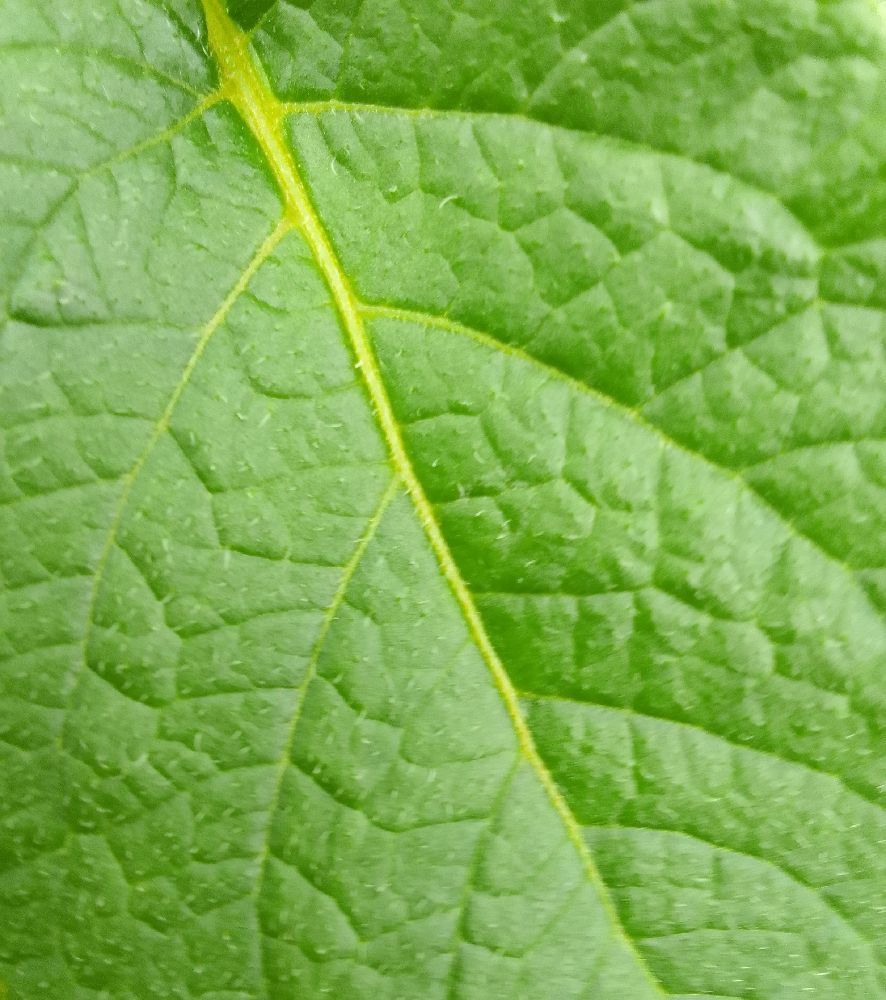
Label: Healthy